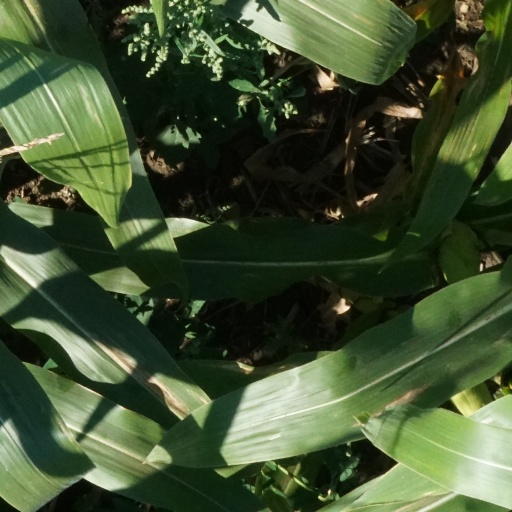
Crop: maize; corn